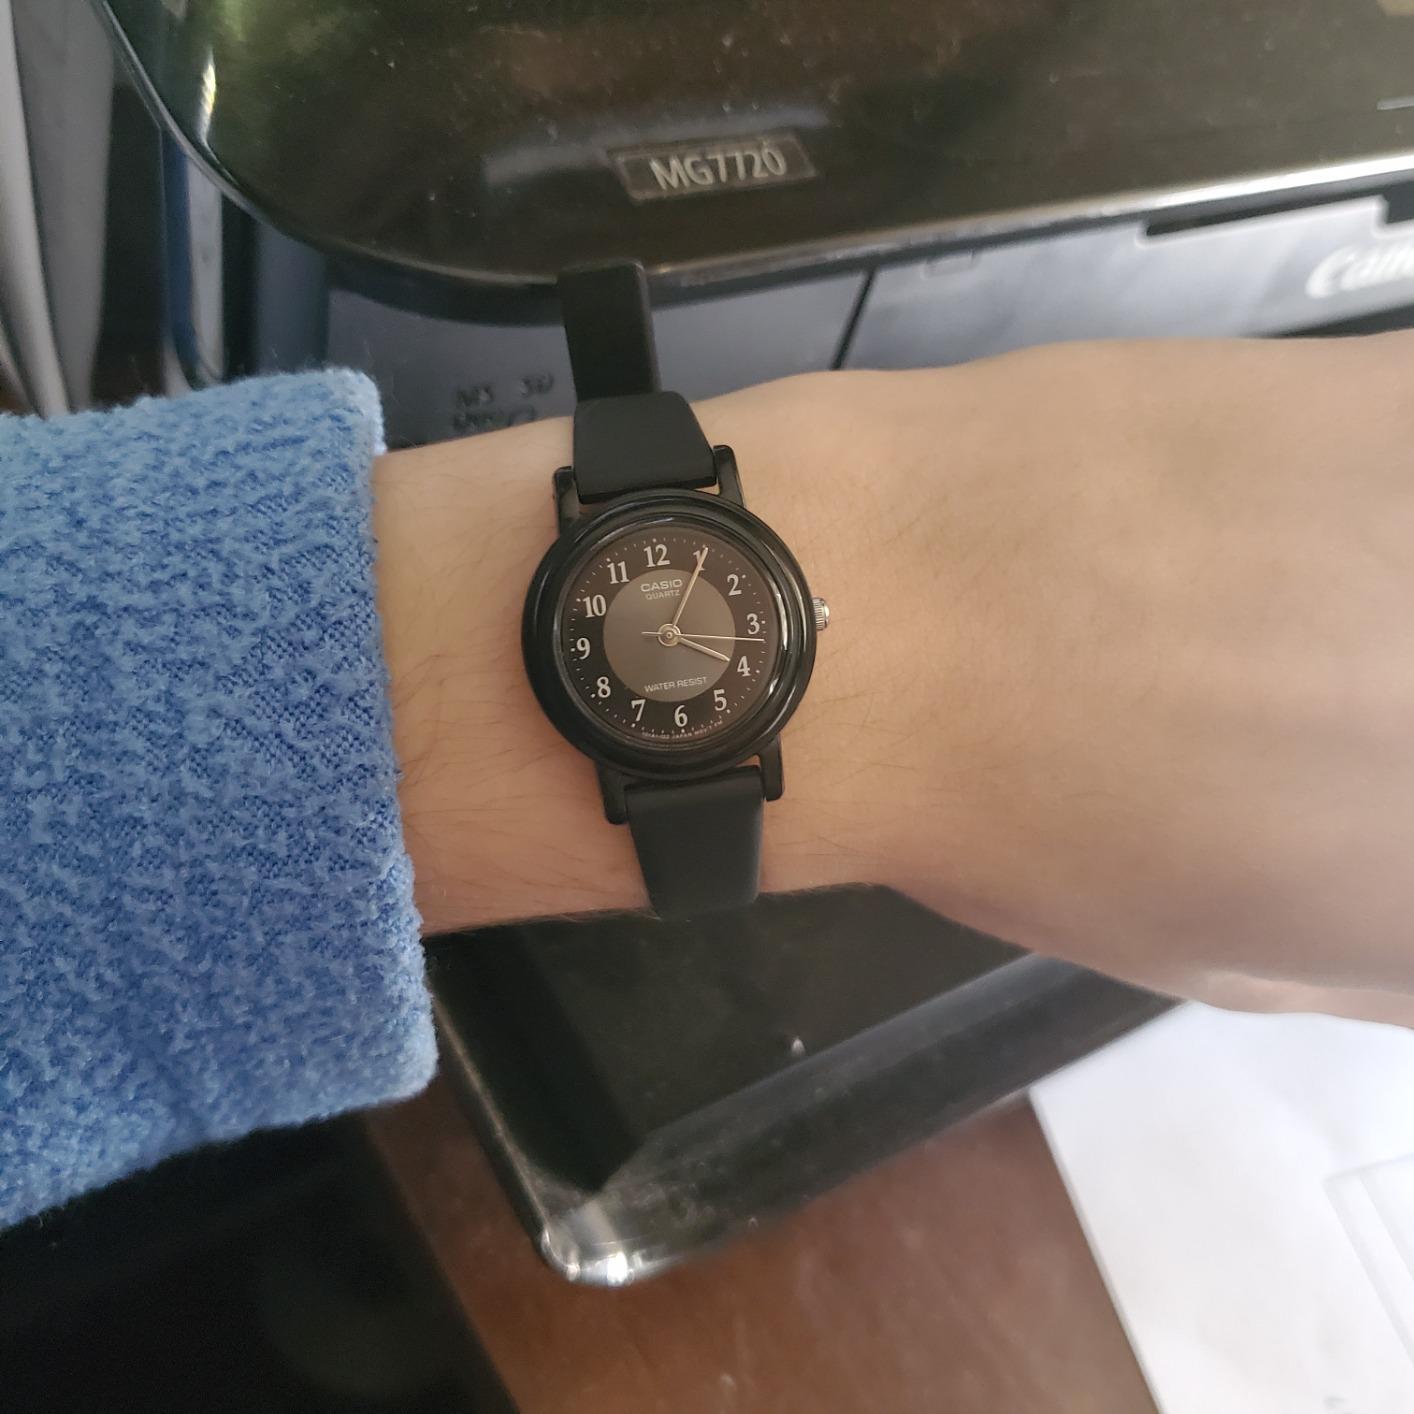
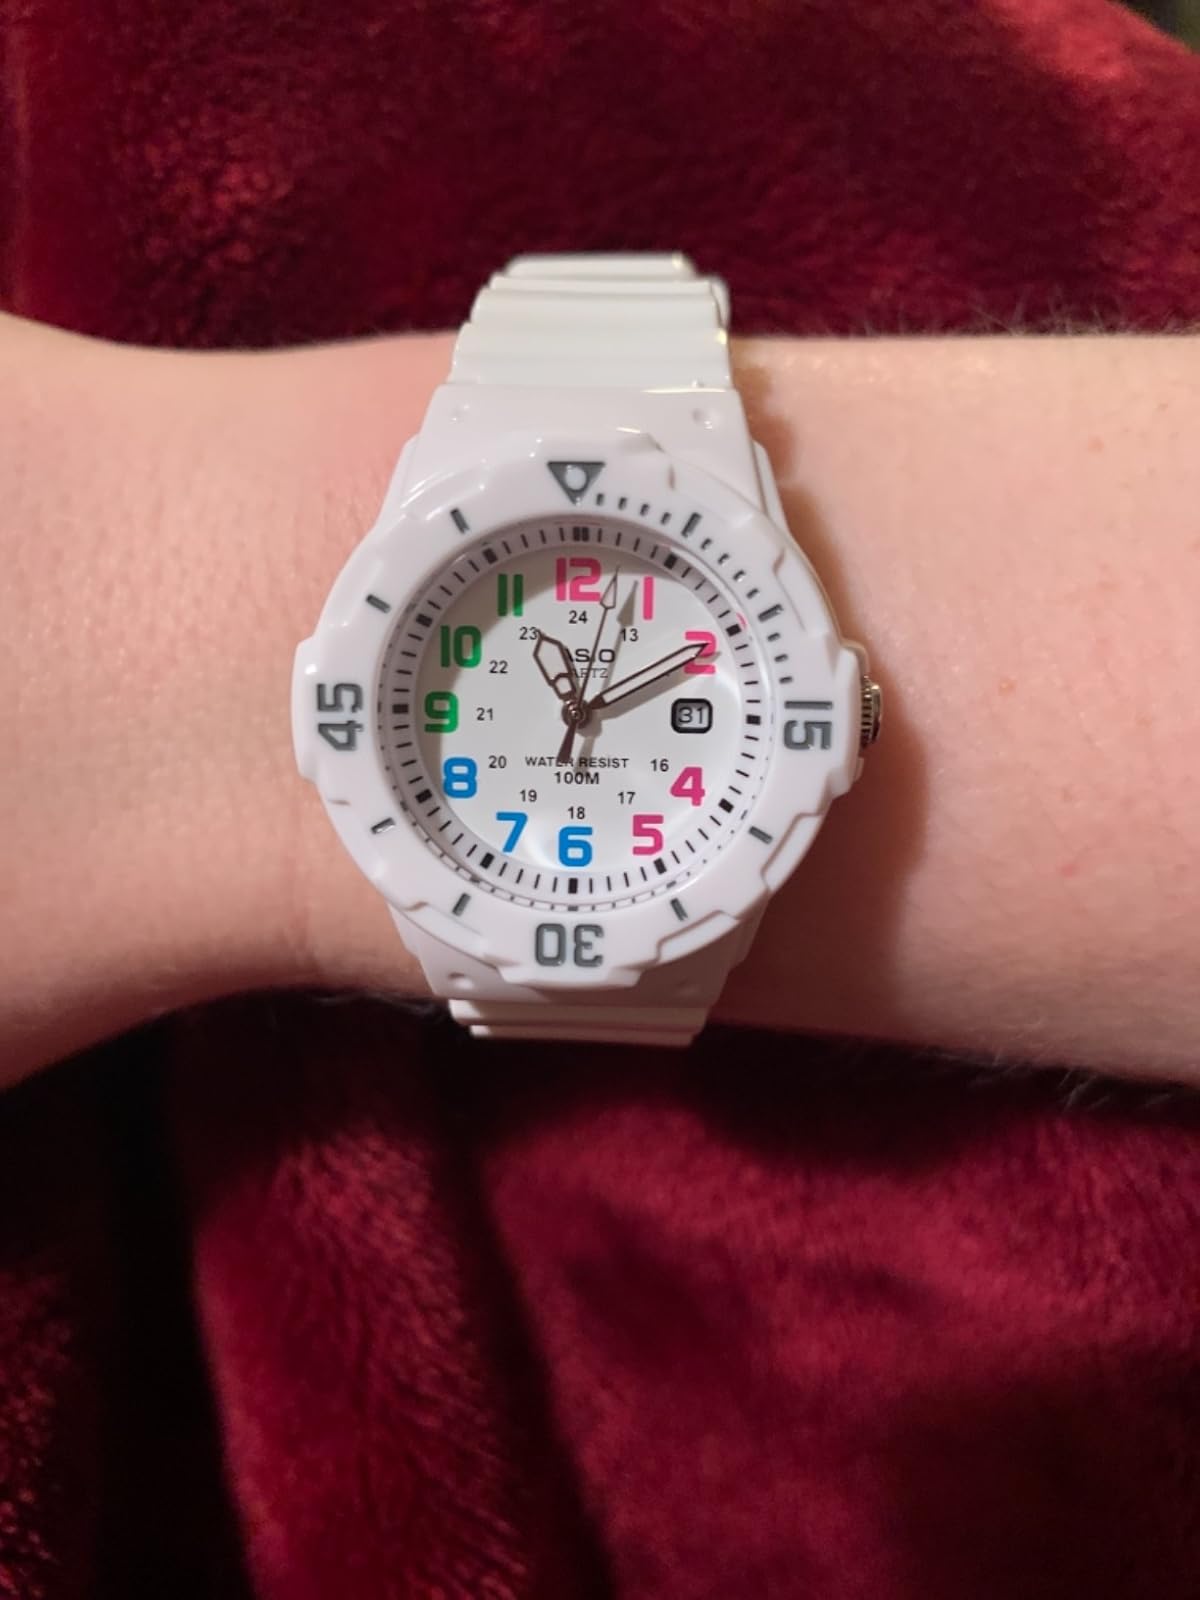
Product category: accessories_watch
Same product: no